Scarface: The World Is Yours

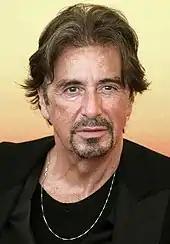
Al Pacino, who played Tony Montana in the film, allowing for his likeness to be used in the game, but he did not voice the character of Montana. He did, however, hand-pick the actor who did.

In April, Vivendi revealed the title of the game would be "Scarface: The World is Yours", and while it would feature Al Pacino's likeness, Pacino himself would not be voicing Montana. While it was not announced who was voicing the role, multiple other cast members were revealed; Steven Bauer, Robert Loggia, Jay Mohr, Cheech Marin, James Woods, Miguel Sandoval, Robert Davi, Michael Rapaport, and Michael York. Vivendi's chief strategy and marketing officer, Cindy Cook stated "Al Pacino brought the character of Tony Montana to life onscreen in a very powerful way, and the inclusion of his likeness as Tony Montana is a critical component to the authenticity of the "Scarface" game experience. We are also thrilled to have other top-notch talent involved with "Scarface: The World is Yours", as their participation will add further substance and depth to the characters featured in the game."